Gudalur, Nilgiris

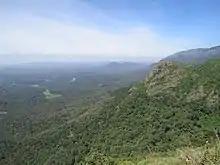
Gudalur Viewed from Ooty Hill Road

Gudalur is situated at a height of approximately above sea level. The normal rainfall is 3000 mm per annum. While 75% of the rain is received during the southwest monsoon, (June to August) and northeast monsoon (October to November) contribution of northeast monsoon is only 15% to the total of rainfall and 8% of the rains are received during the hot weather and 2% during the winter. The weather is mainly dry during January–March and the moisture content gradually increases thereon under the influence of southwest monsoon.